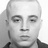
Emotion: neutral